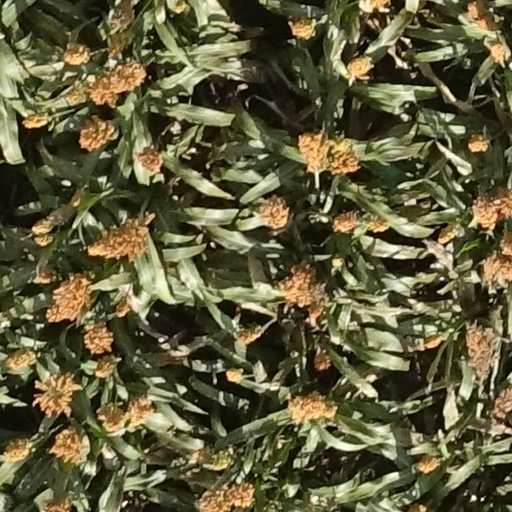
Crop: sorghum